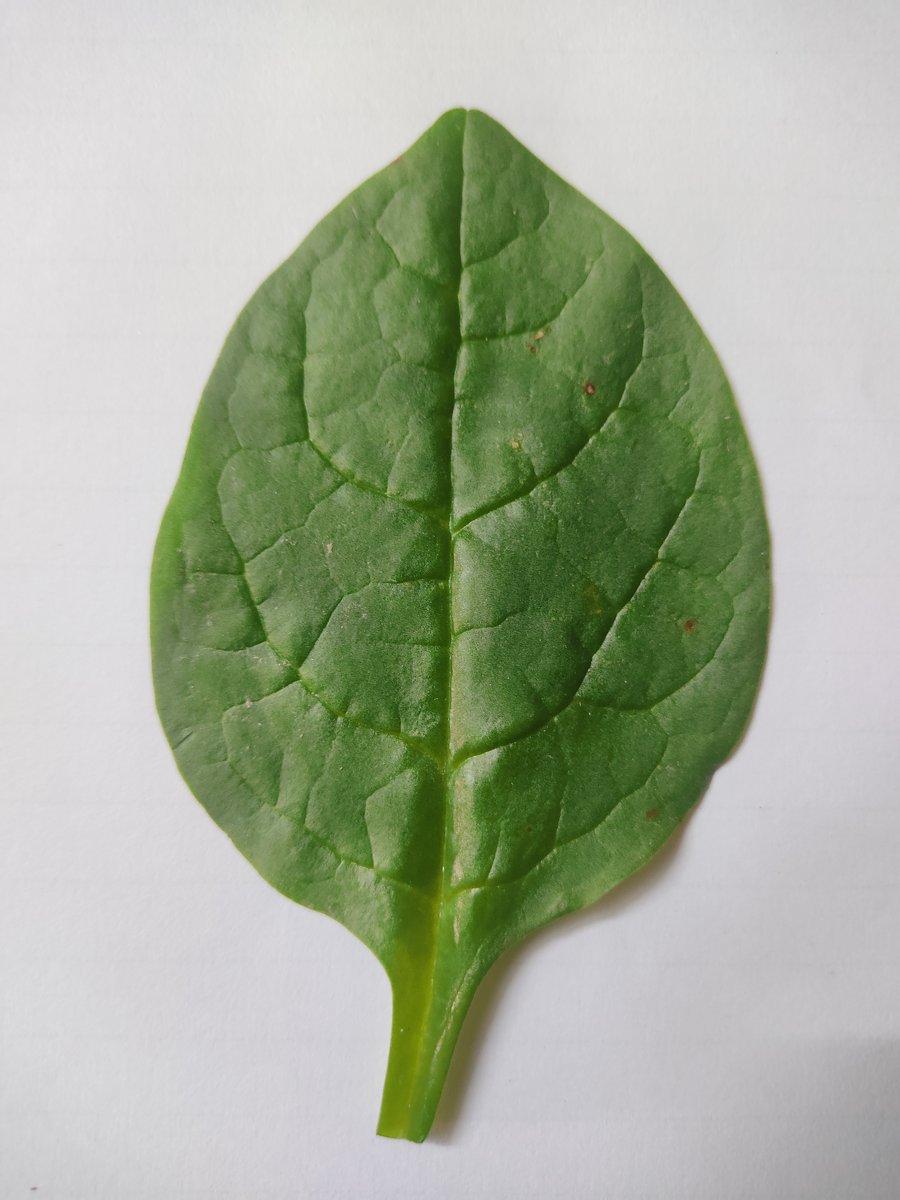
Label: Healthy-Leaf